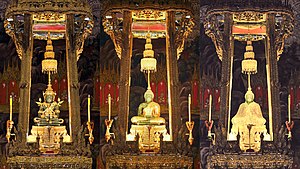
Emerald Buddha / Historie
Emerald Buddha i henholdsvis sommertøj (til venstre), rengtid (midt) og vinterklæder (til højre)
The Emerald Buddha, på dansk Den Smaragdgrønne Buddha, er en 66 centimeter høj figur af den mediterende Siddharta Gautama siddende i lotusposition. Figuren er placeret i Wat Phra Kaew-templet ved det thailandske kongepalads Grand Palace i Bangkok. Den grønne Buddha er fremstillet af halvædelstenen Jaspis, og ikke som navnet ellers antyder af jade. Figuren er iklædt tøj af guld, hvor der skiftes mellem tre sæt tøj, der symboliser Thailands tre årstider: sommer, regntid og vinter.